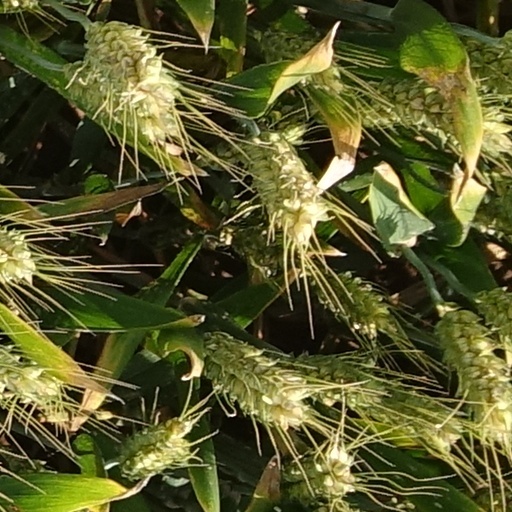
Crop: wheat